Ngozi Nwosu

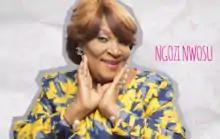
Nwosu in "Skinny Girl in Transit"

Ngozi Nwosu (born 1 August 1963) is a Nigerian actress and producer. She began her acting career in Yoruba-language films, before making her home-video debut in "Living in Bondage", an Igbo-language film considered to begin the video film era of cinema of Nigeria.